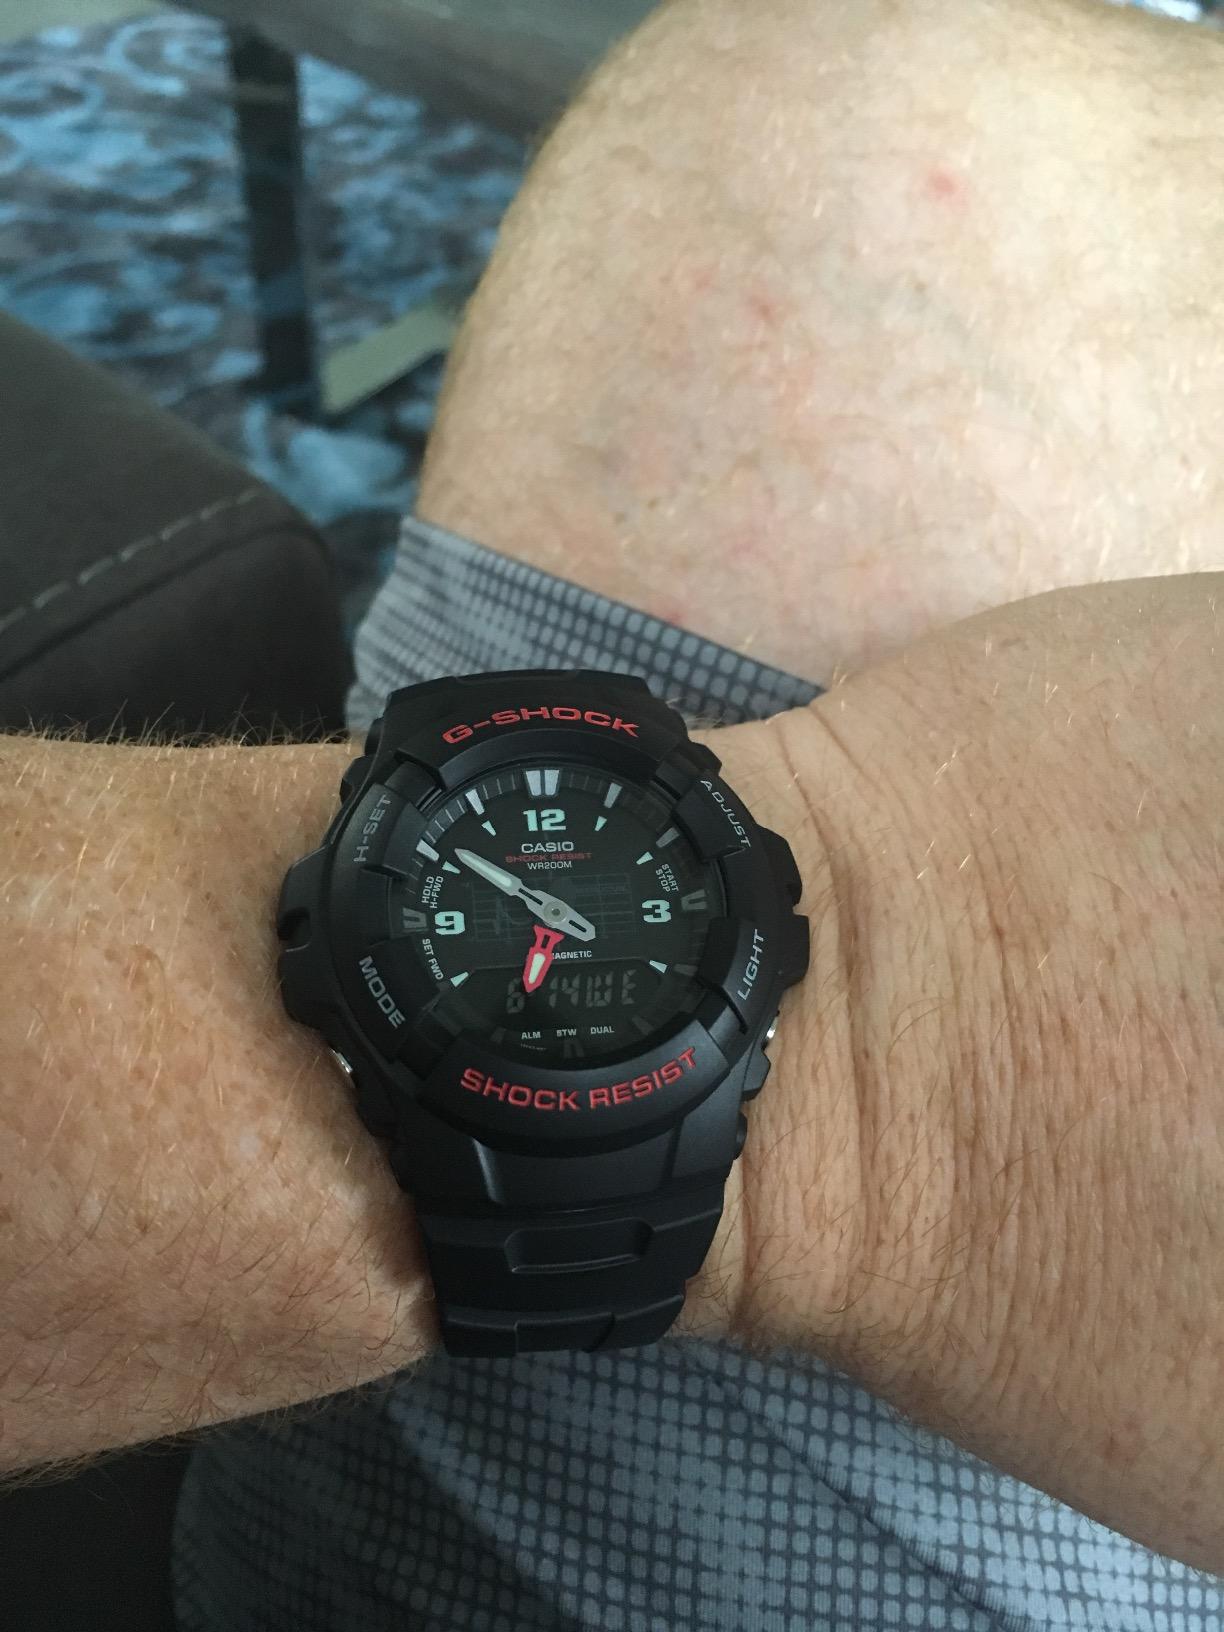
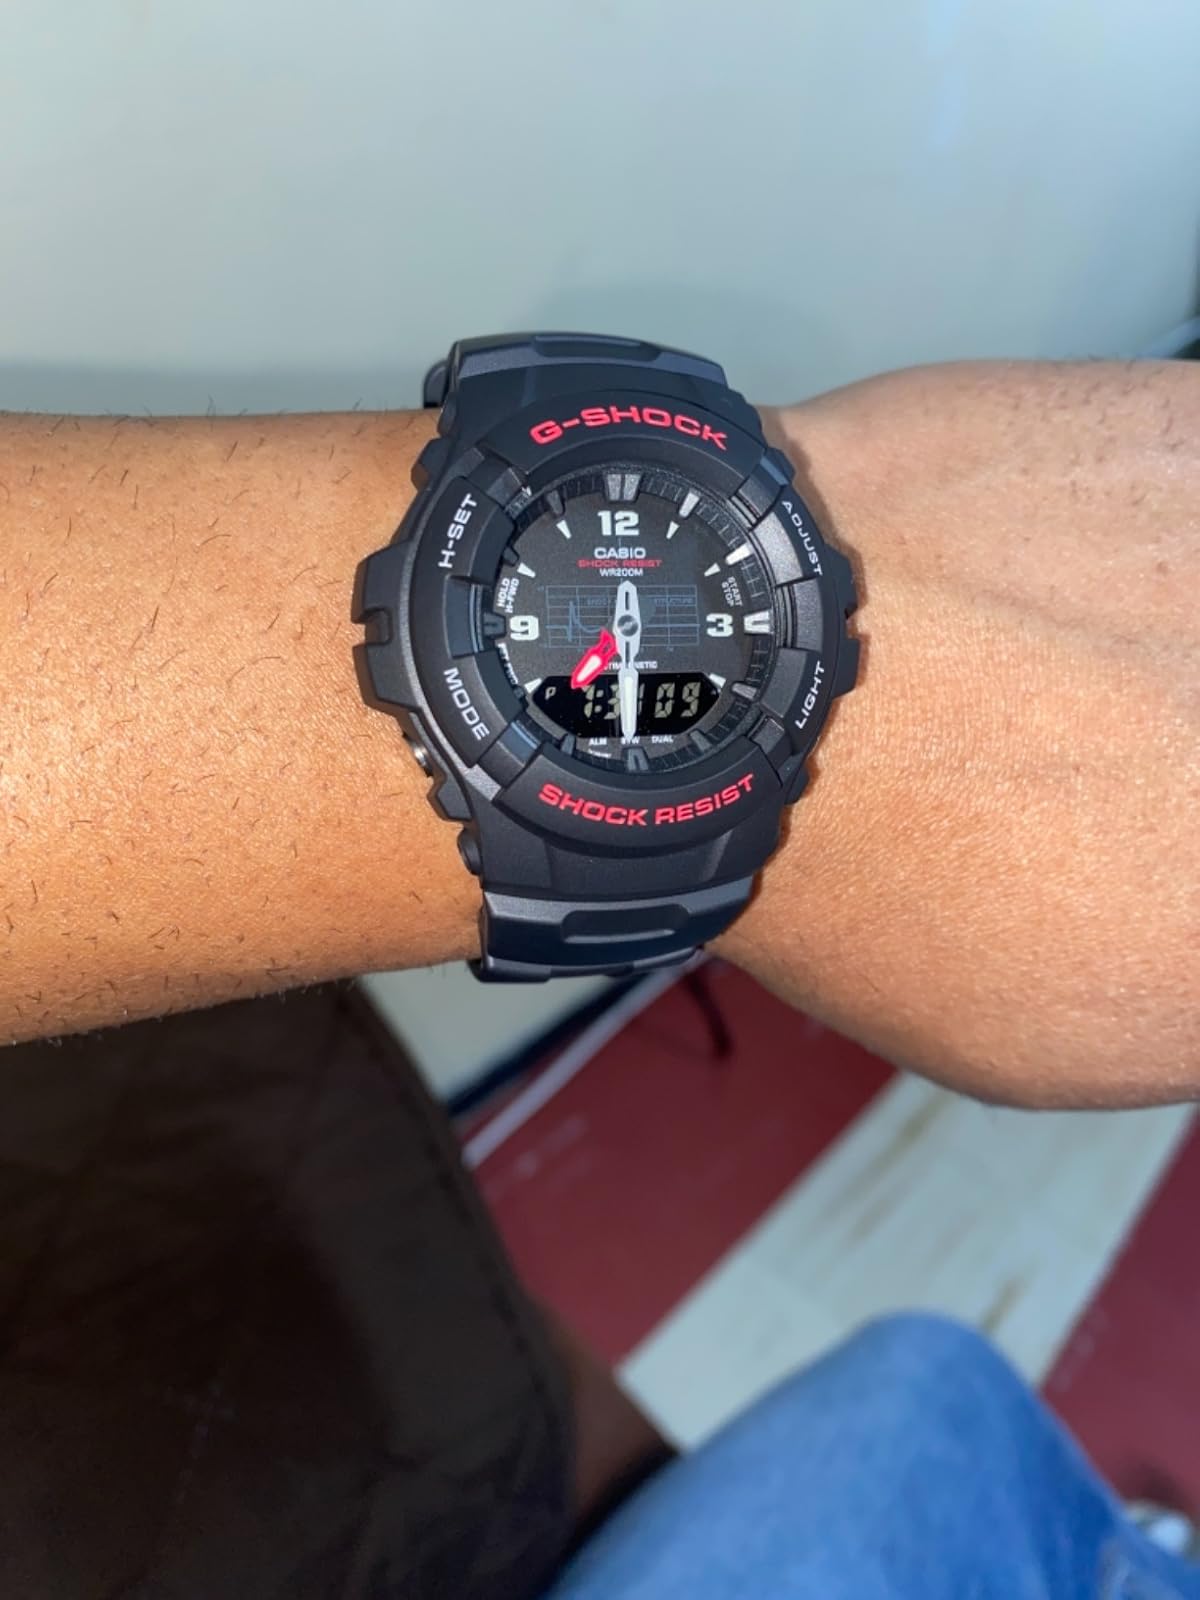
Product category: accessories_watch
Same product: yes